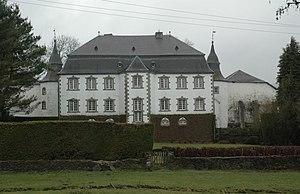
Château de Beurthé en Steinbach, Belgique
Le château de Beurthé est un bâtiment classé situé dans le village belge de Steinbach en province de Luxembourg. Le château est situé dans le centre du village, légèrement rehaussé et au-dessus du Steinbach, la petite rivière qui coule à travers le domaine. Chaque année le château est ouvert au public pendant les journées du patrimoine le weekend de septembre annoncées dans les médias.
Cette liste non exhaustive répertorie les principaux châteaux en Belgique.